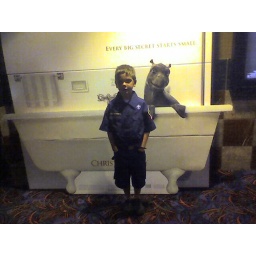
Watch out for the water horse thing in the bathtub